Fort Dale-College Street Historic District

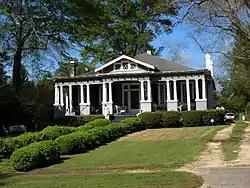
Thigpen-Powell-Porter-Solomon House in April 2015

The Fort Dale-College Street Historic District is a historic district in Greenville, Alabama, United States. The district contains Greenville's oldest existing affluent residences, dating to as early as the 1850s. In the initial federal land sale following the Creek War, the area that became northwest Greenville was claimed by William Dunklin. Dunklin sold the claim to William Burnette, who began to parcel the land for sale and to give to family members. Burnette's daughter and son-in-law built a Corinthian-columned Greek Revival home in 1857. A few other pre-Civil War houses remain, and construction continued after the war, including a school building that was later converted into a house. Most of the early residences were large, and built in Greek Revival, Second Empire, and Colonial Revival styles. Beginning in the 20th century, bungalows and cottages on smaller lots began to emerge. One of the later constructions in the district is a Spanish Colonial Revival house, built in 1928.